Who Killed the Prosecutor and Why?

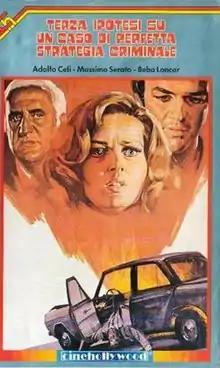
Film poster

Who Killed the Prosecutor and Why? is a 1972 Italian thriller film directed by Giuseppe Vari and starring Lou Castel. The hardcore inserts were edited for some foreign markets.